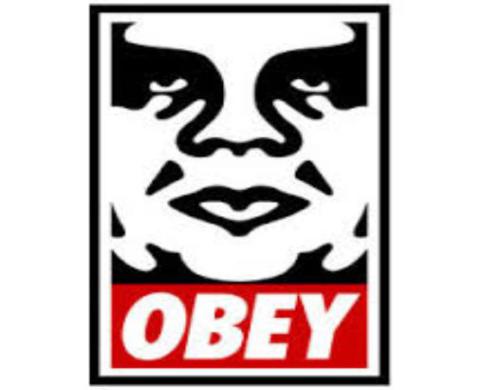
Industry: Clothes